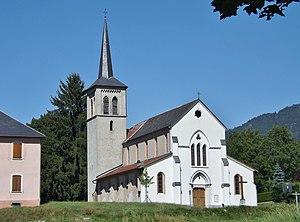
Vue de l'église de la commune de Notre-Dame-des-Millières, située entre Chambéry et Albertville en Savoie.
Notre-Dame-des-Millières est une commune française située dans le département de la Savoie, en région Auvergne-Rhône-Alpes.